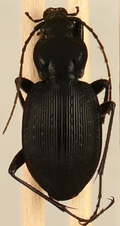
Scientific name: Carabus goryi
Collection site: Great Smoky Mountains National Park NEON (GRSM), plot GRSM_020